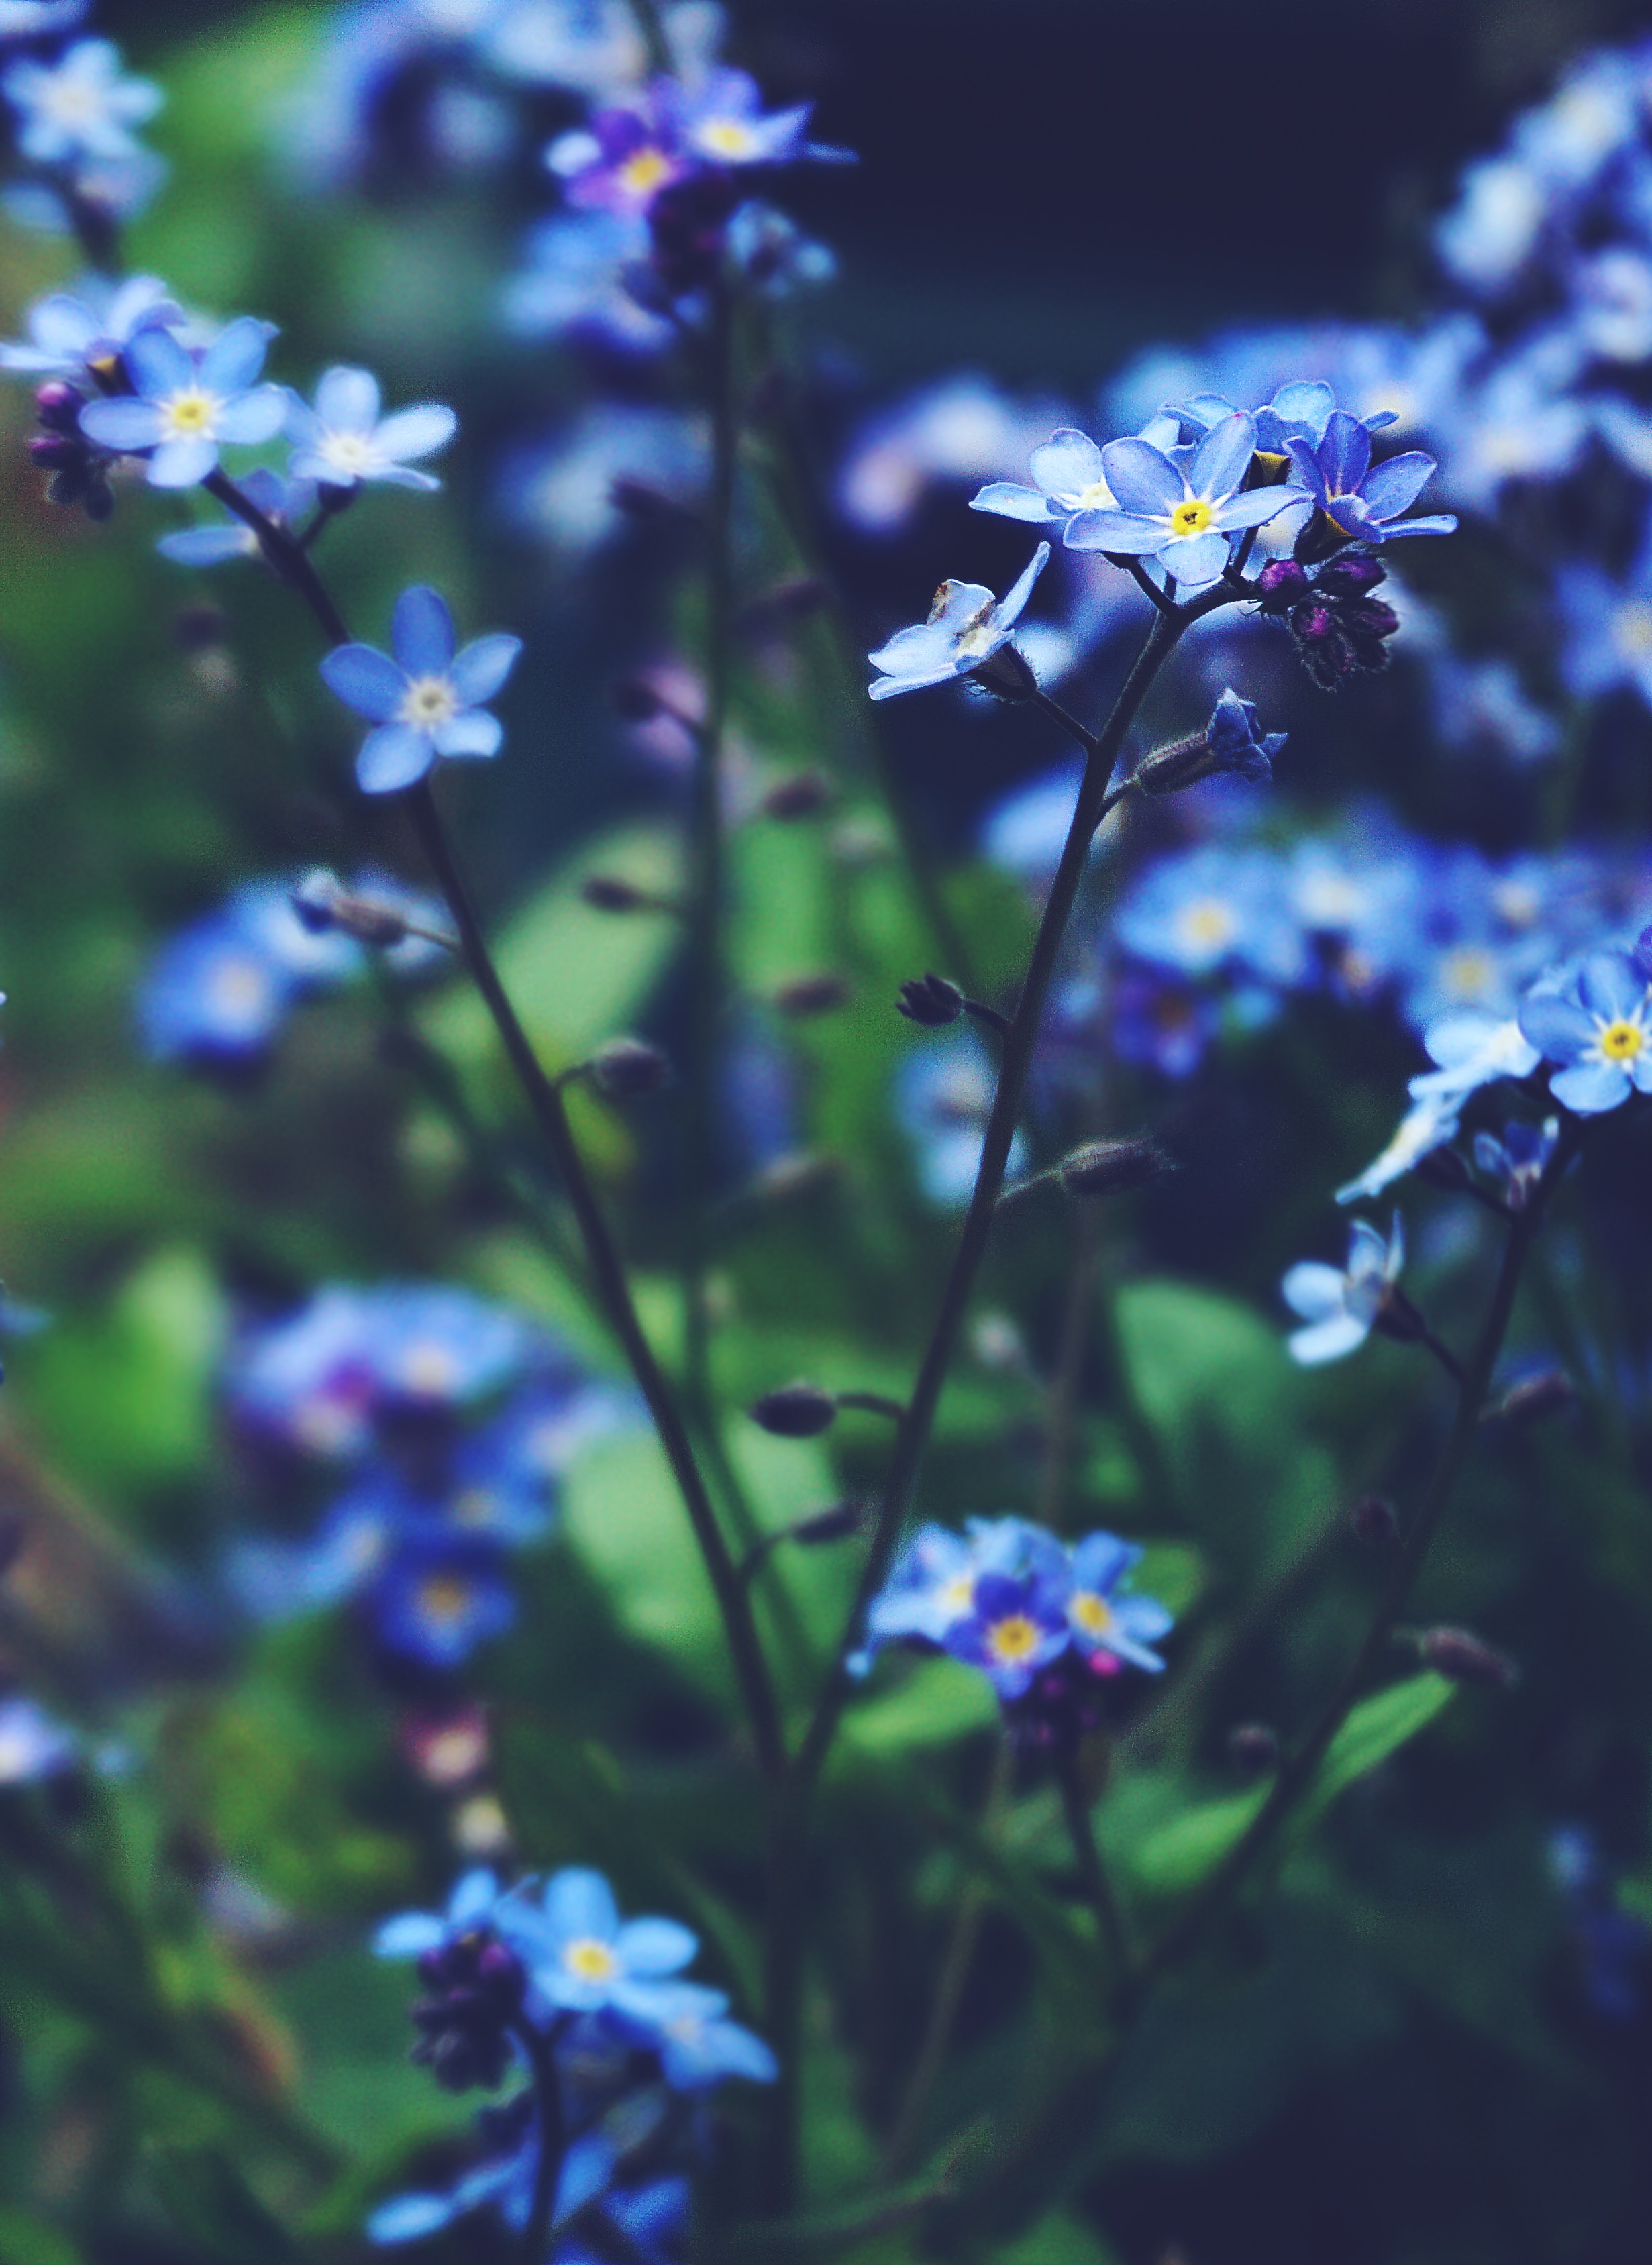
flowers, floral, forget me not, blue, garden, nature, flower, plant, flora, flowering plant, spring, wildflower, borage family, nepeta